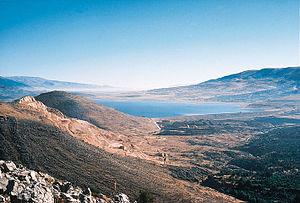
Vue vers le nord sur le lac Qaraoun, ou lac Litani, dans la Bekaa, Liban, depuis les collines de Machghara العربية: مشغرة هي إحدى القرى اللبنانية من قرى قضاء البقاع الغربي في محافظة البقاع. تتربّع مشغرة على السّفح الشّرقي لسلسلةِ جبال لبنان الغربيّة
Cet article recense les sites inscrits au patrimoine mondial en Égypte.
Qaraoun est un village libanais, à 85 km de Beyrouth, connu pour son lac Qaraoun dans la vallée de la Bekaa formé par le barrage construit dans les années 1960 sur le fleuve Litani.. Il s'agit d'une zone écologiquement fragile en limite nord du caza de Rachaya, dans le gouvernorat de la Bekaa. Le village se trouve à environ 2600 pieds au-dessus du niveau des mers.